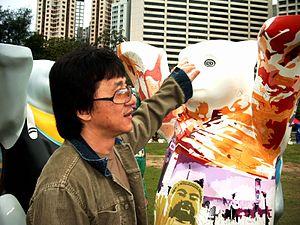
Jackie Chan, né Chan Kong-Sang le 7 avril 1954 à Hong Kong, est un acteur, chanteur, cascadeur, scénariste, réalisateur et producteur chinois.
Buddy Bear est une sculpture d'ours grandeur nature en plastique renforcé de fibre de verre résistant aux intempéries peinte individuellement. Le Buddy Bear adapte une idée qui a fait ses preuves dans d'autres grandes villes depuis la fin des années 1990 à l'origine initiée par la Zurichoise Vach'Art en 1998.